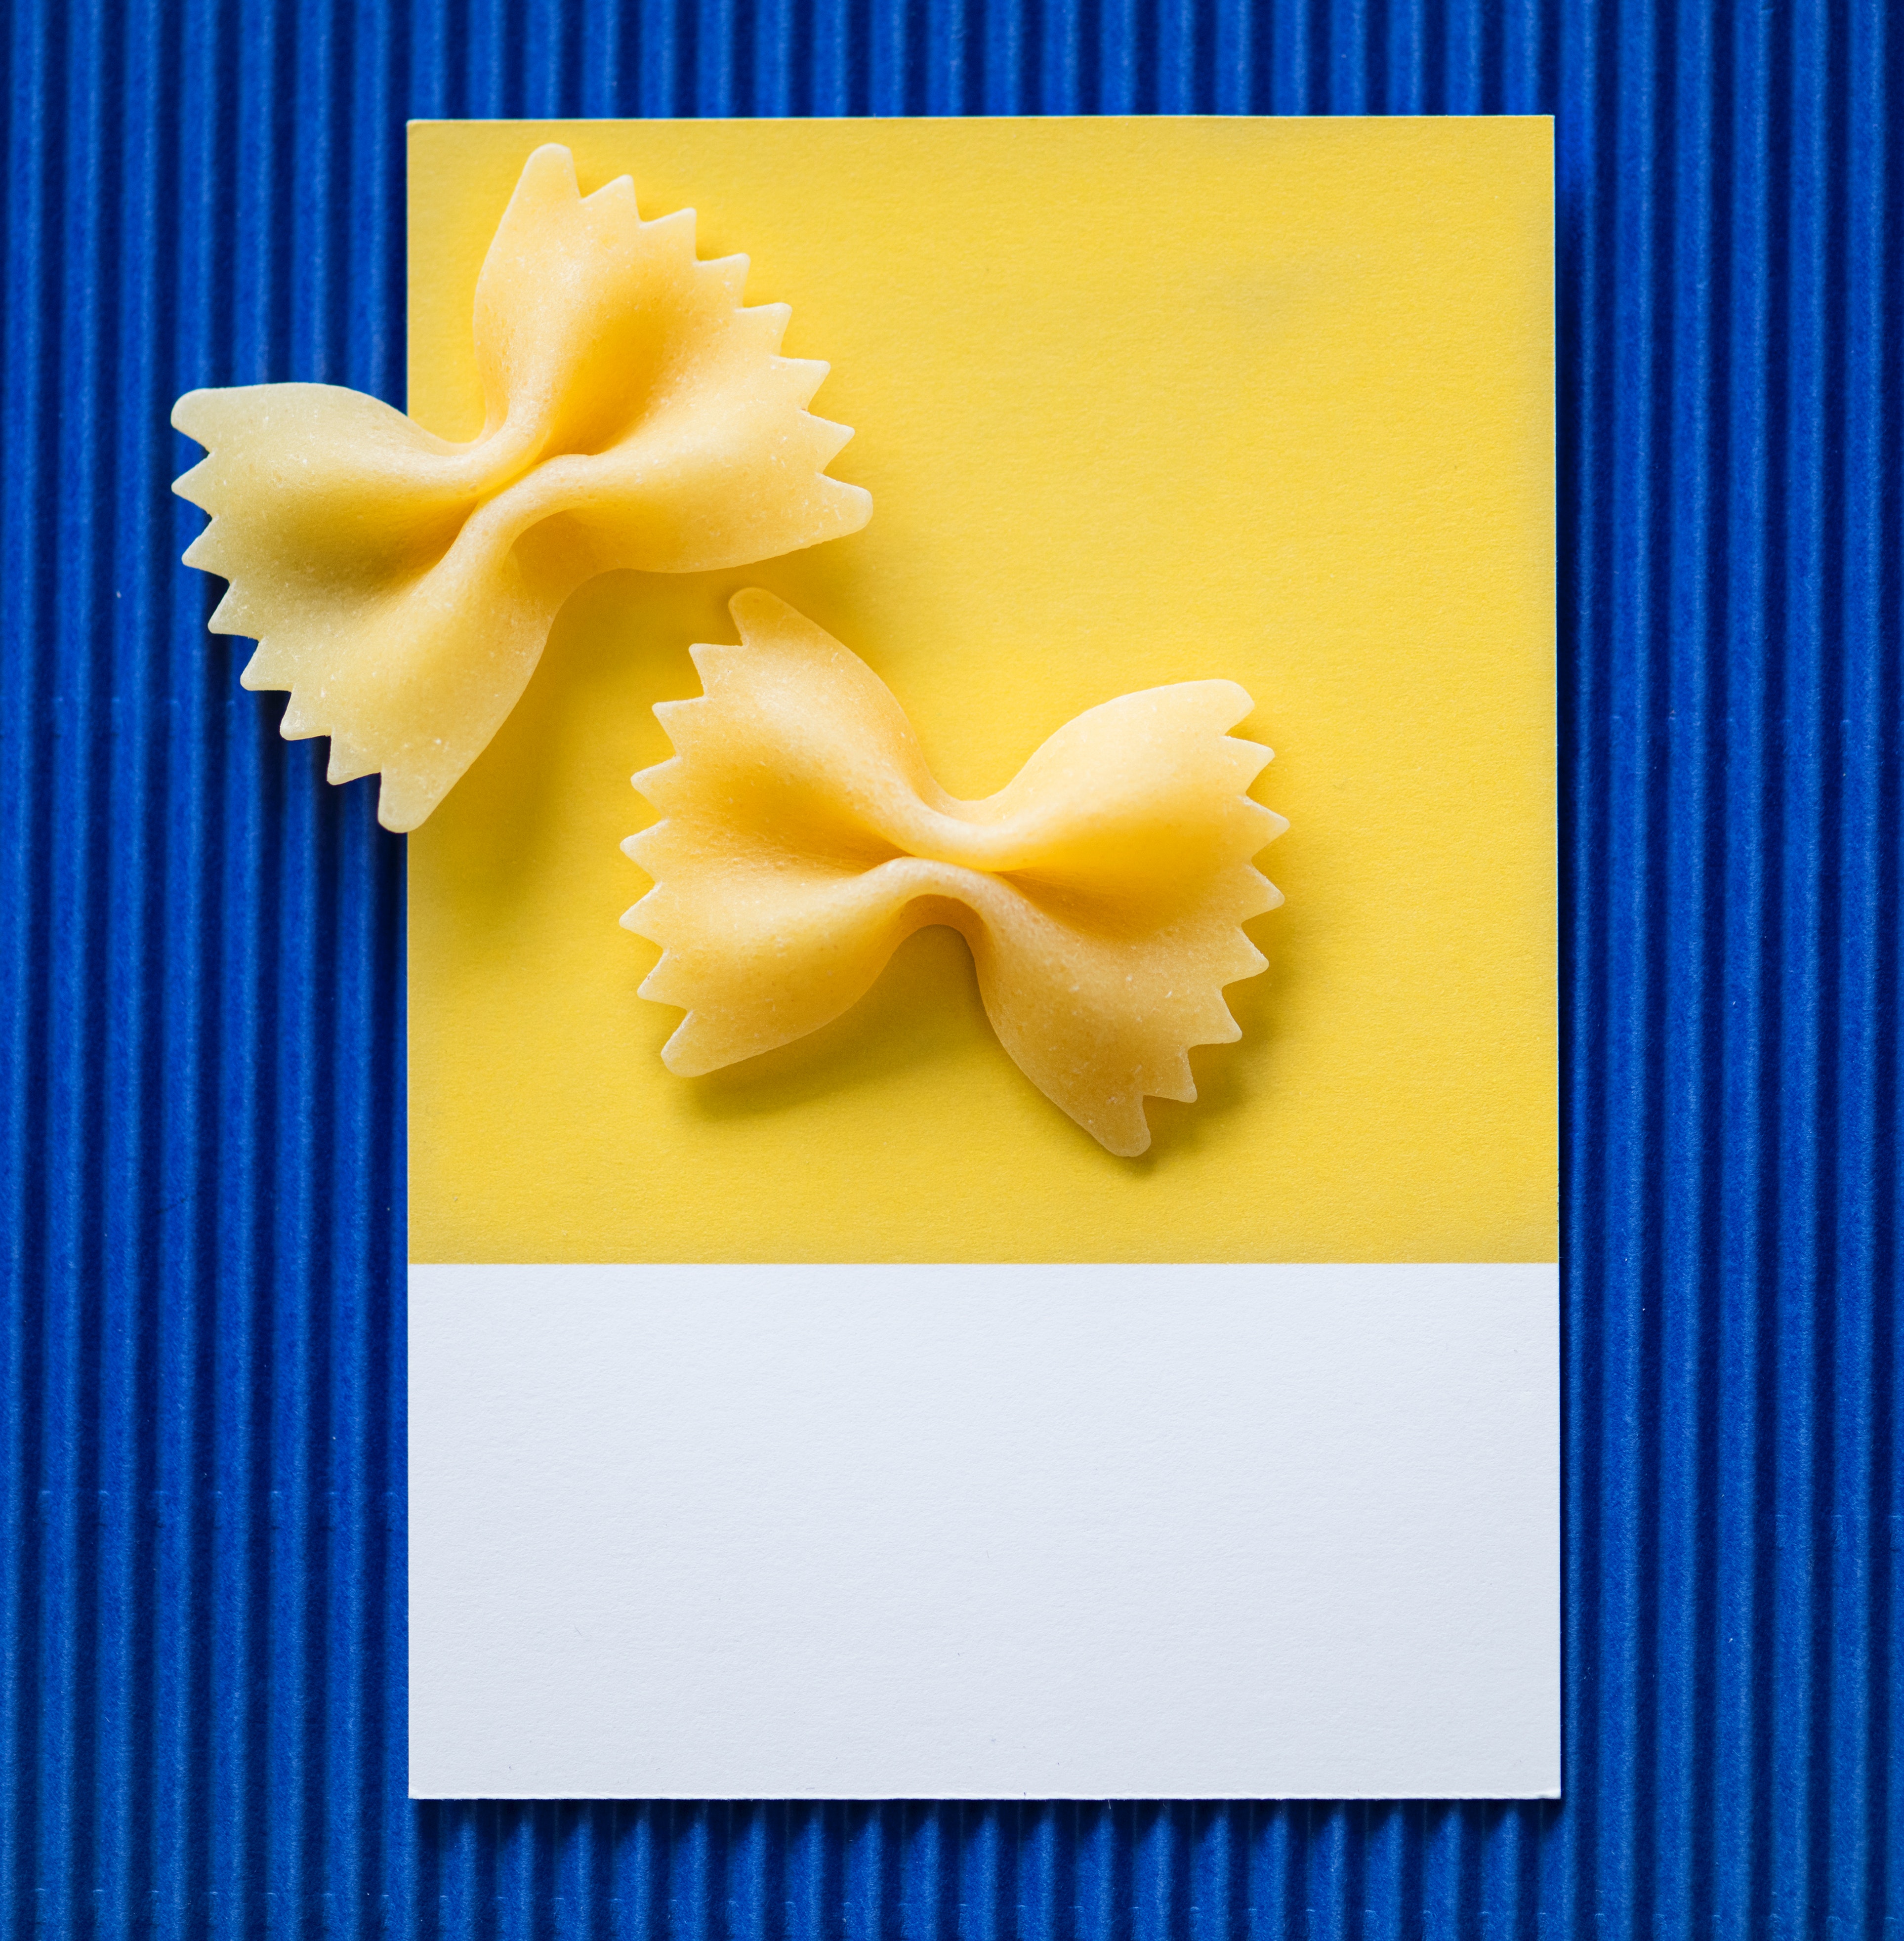
yellow, petal, material, picture frame